Considerations on the Government of Poland

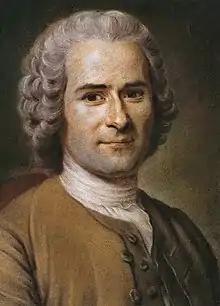
Portrait of Jean-Jacques Rousseau

Considerations on the Government of Poland — also simply The Government of Poland or, in the original French, Considérations sur le gouvernement de Pologne (1782) — is an essay by Swiss philosopher Jean-Jacques Rousseau concerning the design of a new constitution for the people of Poland (or more exactly, the Polish–Lithuanian Commonwealth). It represents Rousseau's last venture into political theory.